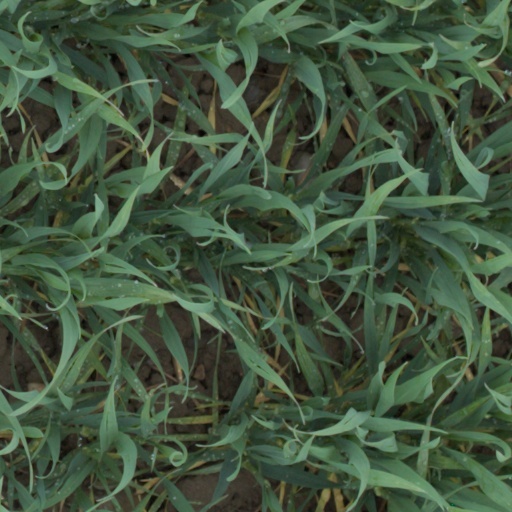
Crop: wheat